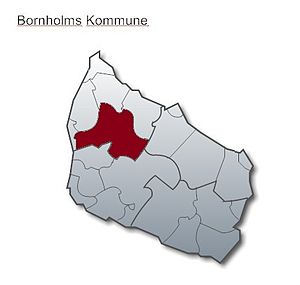
Klemensker Sogn
Klemensker Sogn
Klemensker Sogn
Klemensker Sogn er et sogn i Bornholms Provsti. Sognet ligger i Bornholms Regionskommune. Før 1. januar 2003 lå det i Hasle Kommune, og indtil Kommunalreformen i 1970 lå det i Nørre Herred. I Klemensker Sogn ligger Sankt Clemens Kirke.